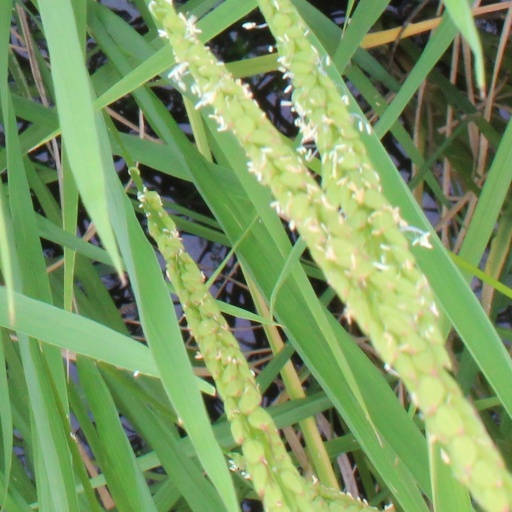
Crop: rice